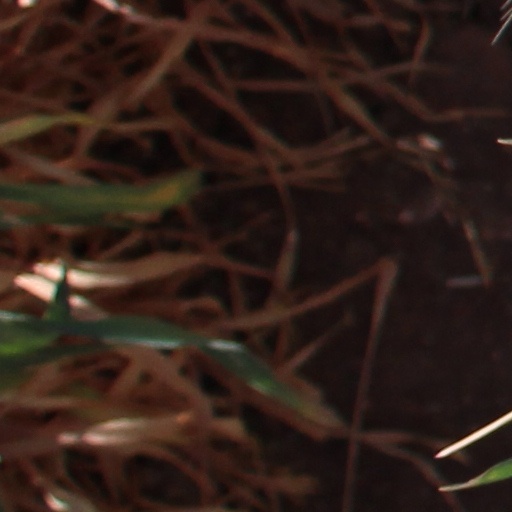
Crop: wheat